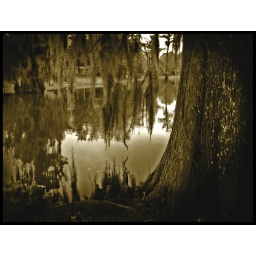
A view of the lake from under a drape of moss, again in Baton Rouge.